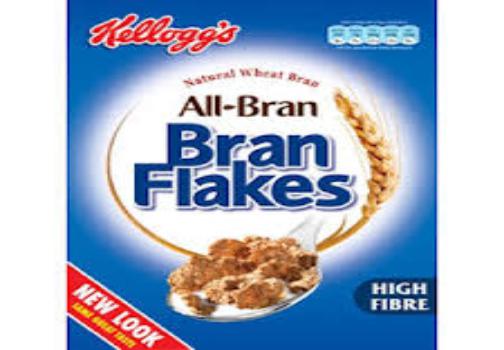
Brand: Bran Flakes
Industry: Food